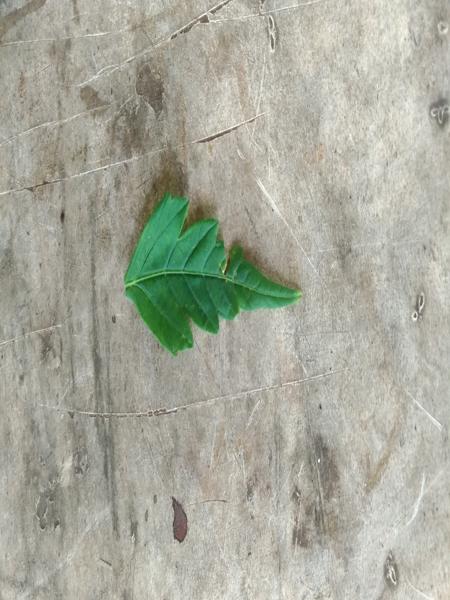
Plant: Balloon_Vine